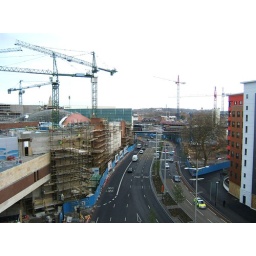
The bridge had been dropped in place in several sections and the glass sides and roof were added later.